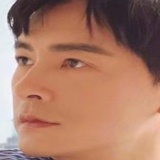
diễn viên Trịnh Nguyên Sướng